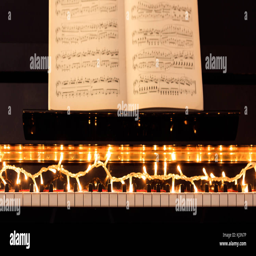
christmas lights and score on a classical piano keyboard , front view